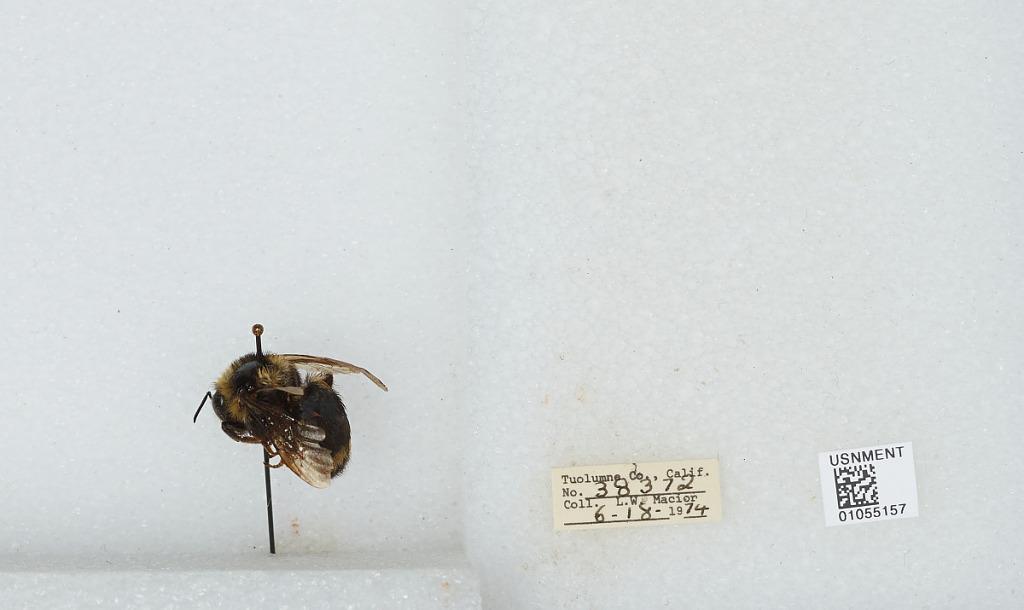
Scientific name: Bombus bifarius nearcticus
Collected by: L. Macior
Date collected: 1974-6-18
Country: United States
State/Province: California
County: Tuolumne
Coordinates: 38.02, -119.94